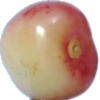
Label: Cherry Rainier 1